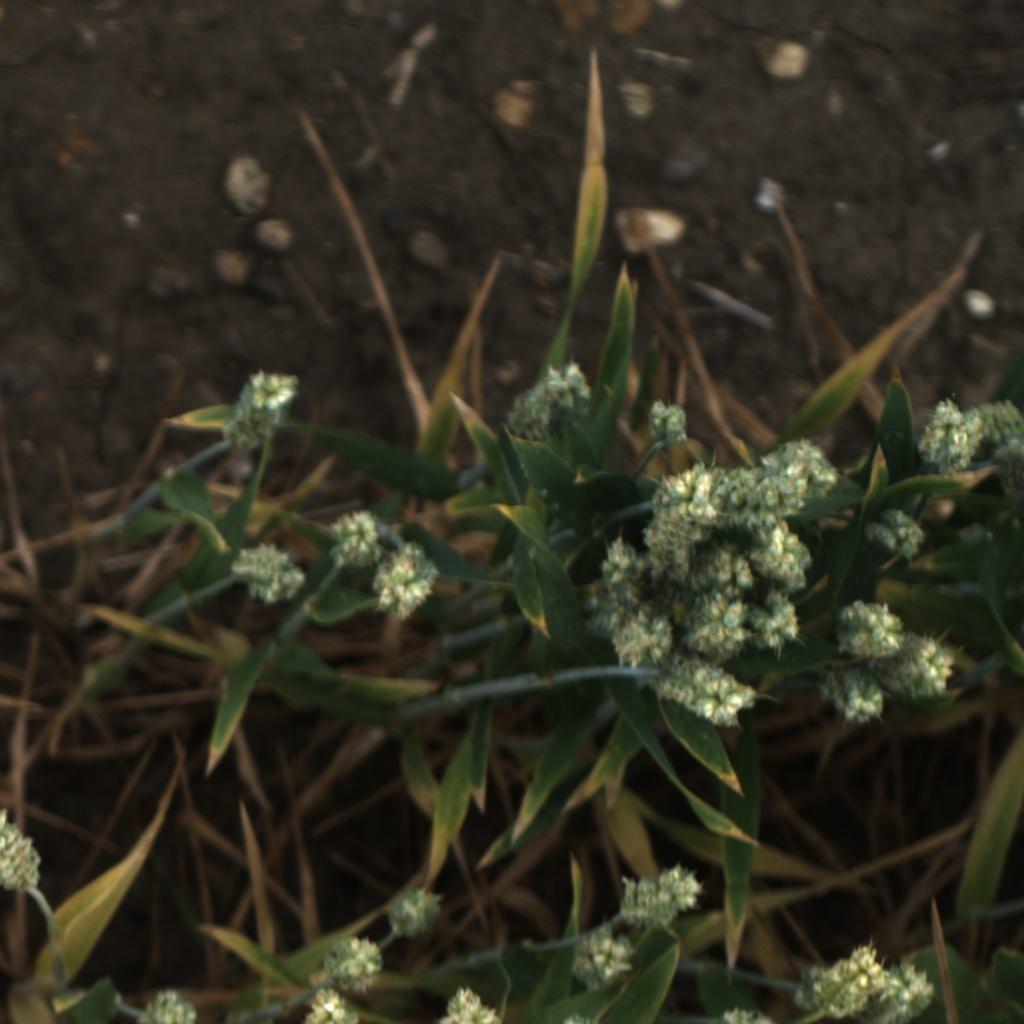
Country: UK
Location: Rothamsted
Wheat development stage: Filling - Ripening